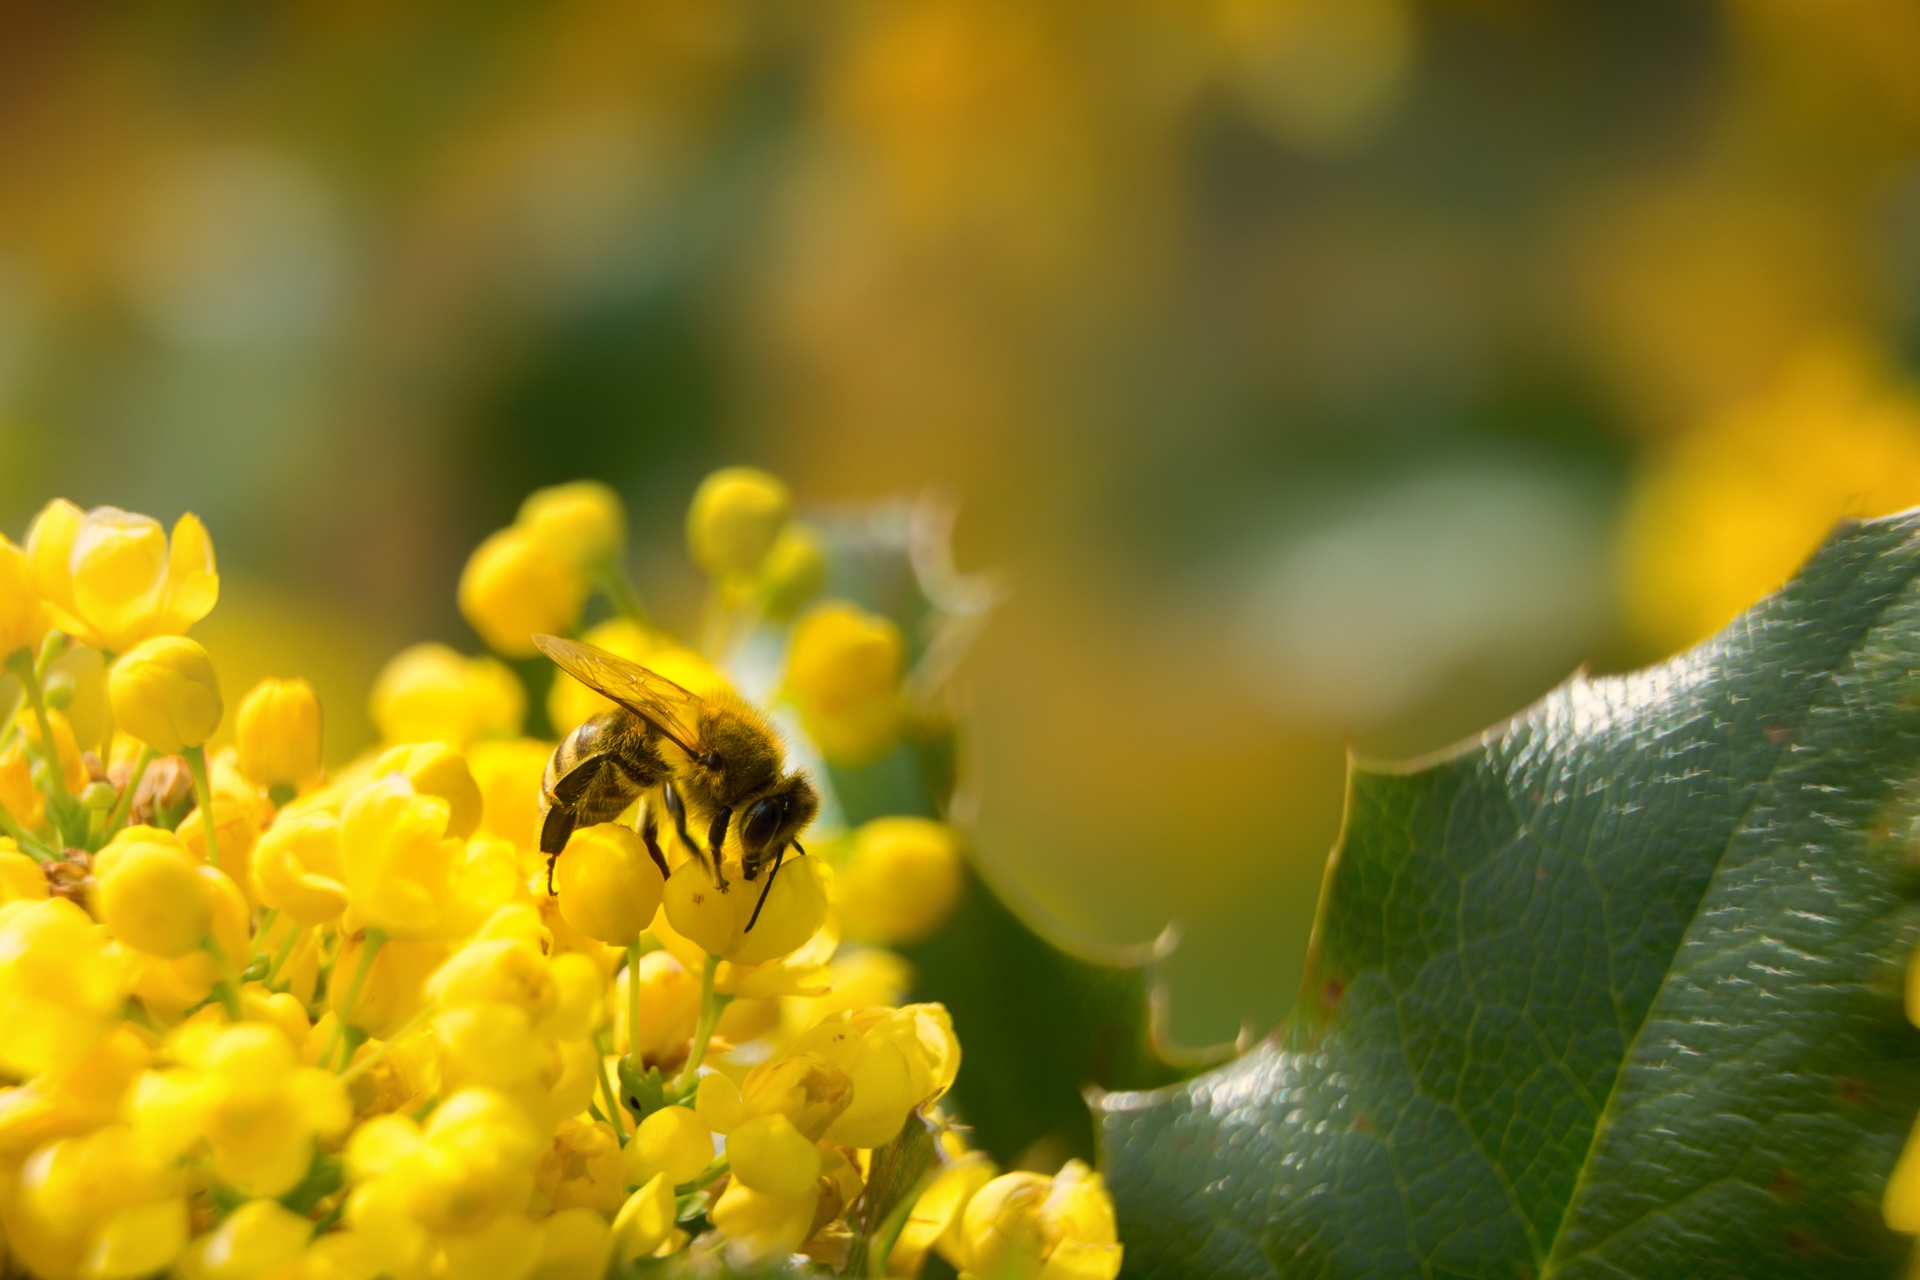
landscape, nature, blossom, plant, photography, meadow, sunlight, leaf, flower, petal, pollen, spring, green, insect, autumn, botany, yellow, garden, leisure, flora, fauna, invertebrate, wildflower, flowers, close up, bee, berlin, nectar, recovery, macro photography, flowering plant, honey bee, land plant, membrane winged insect